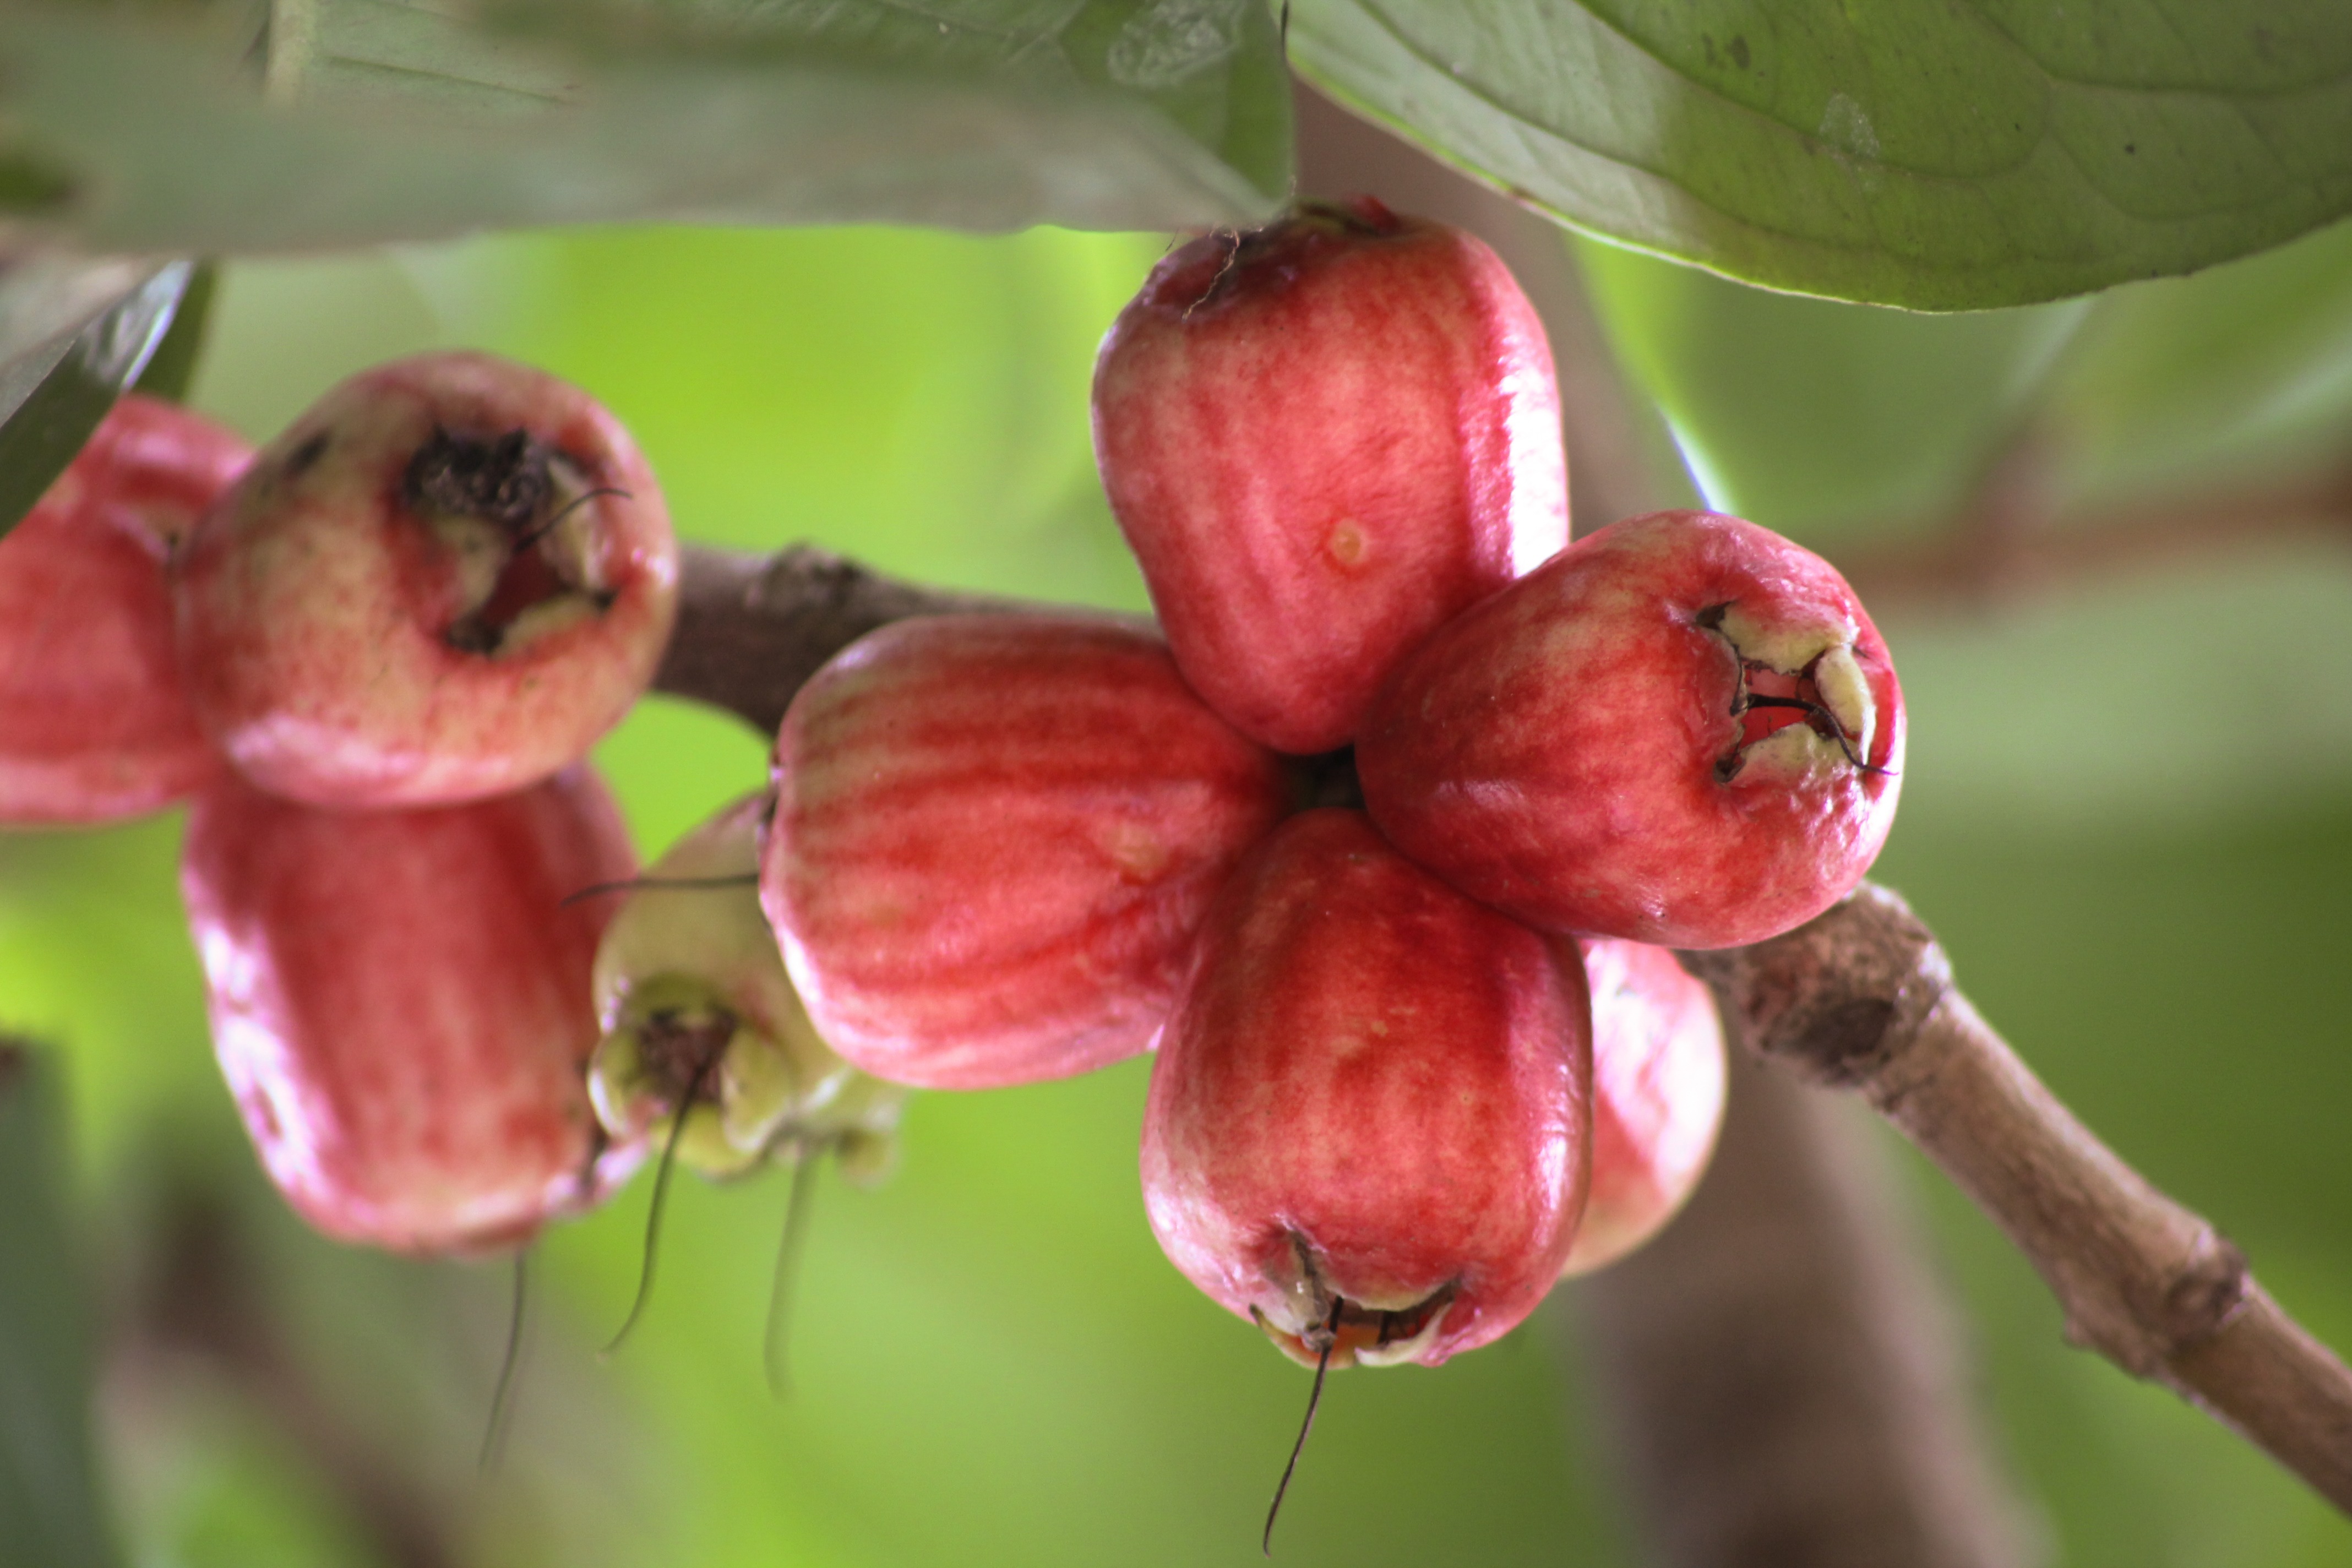
blossom, plant, fruit, berry, leaf, flower, petal, food, red, produce, botany, flora, wildflower, shrub, bud, guava, macro photography, flowering plant, land plant